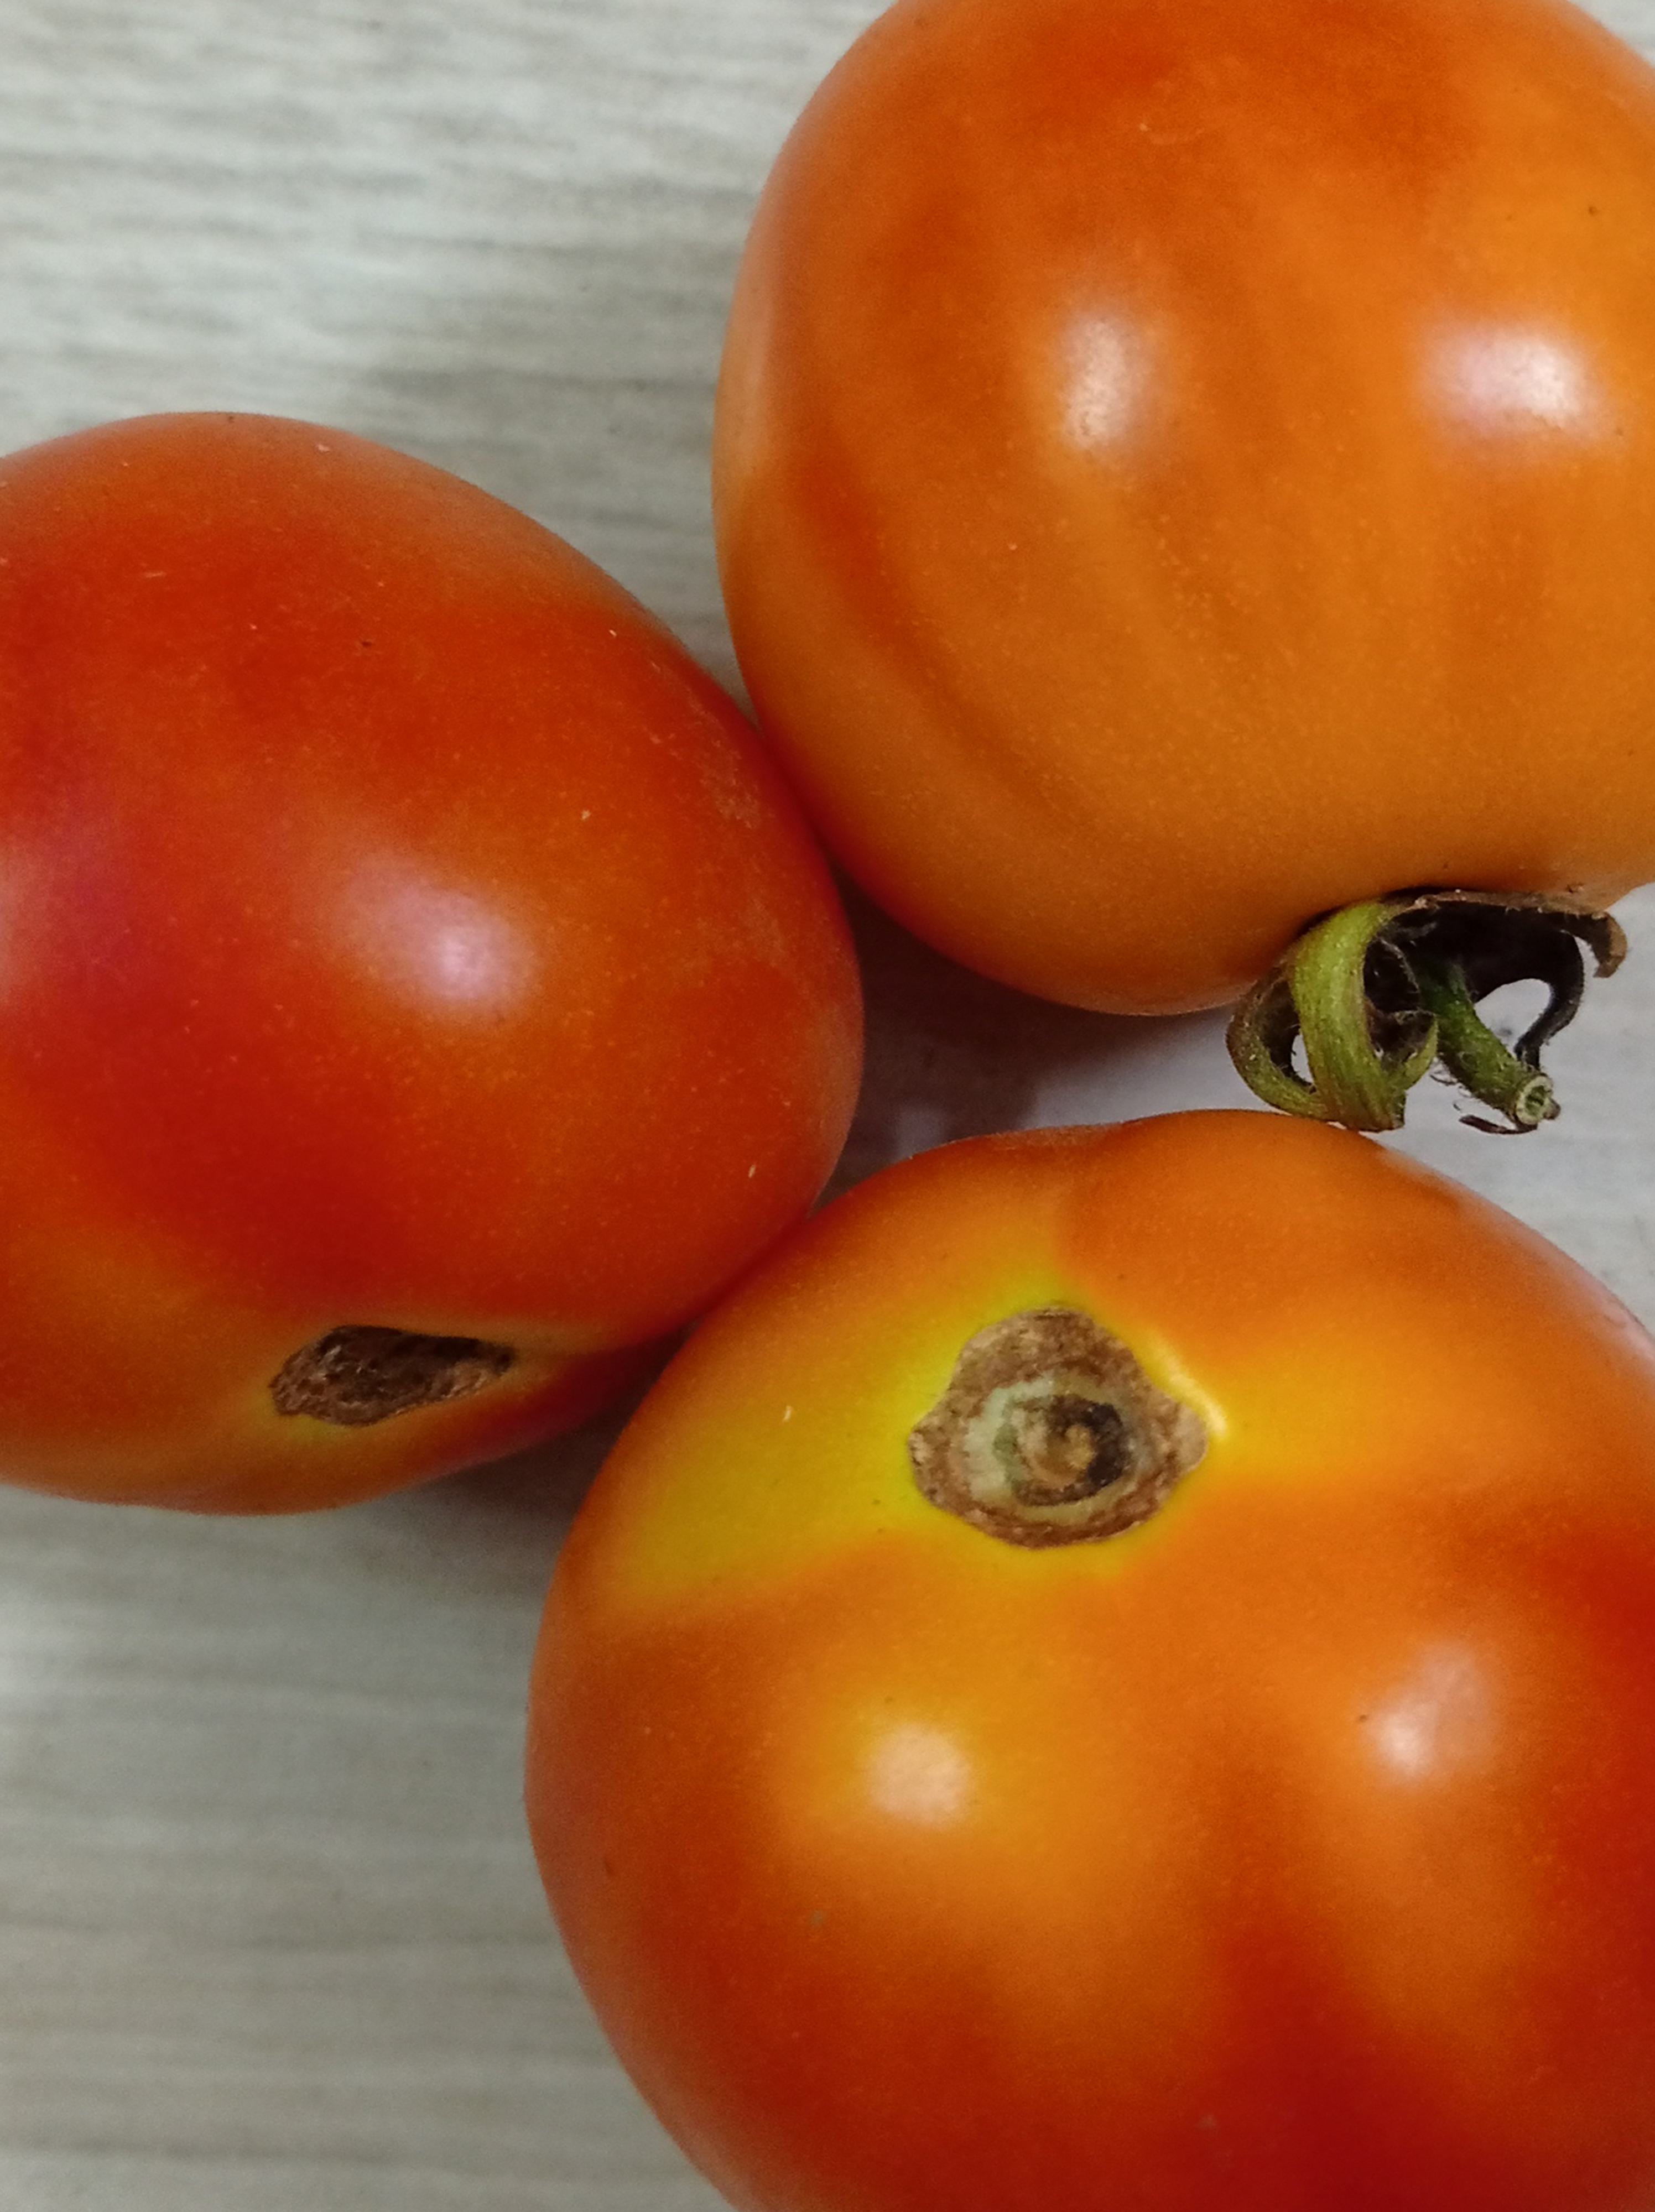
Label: Fresh